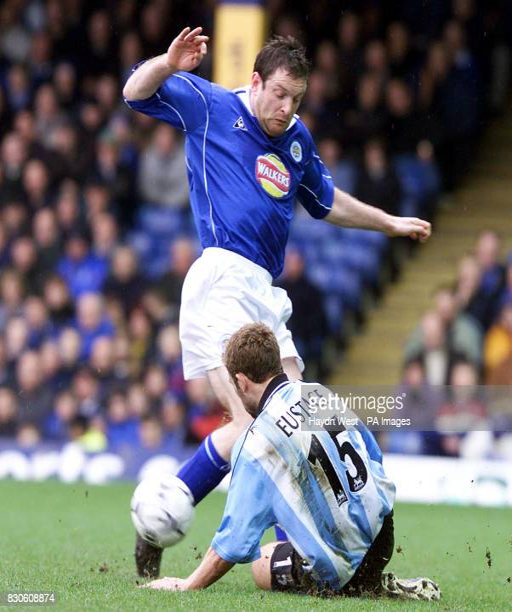
football player is challenged by football player during the game